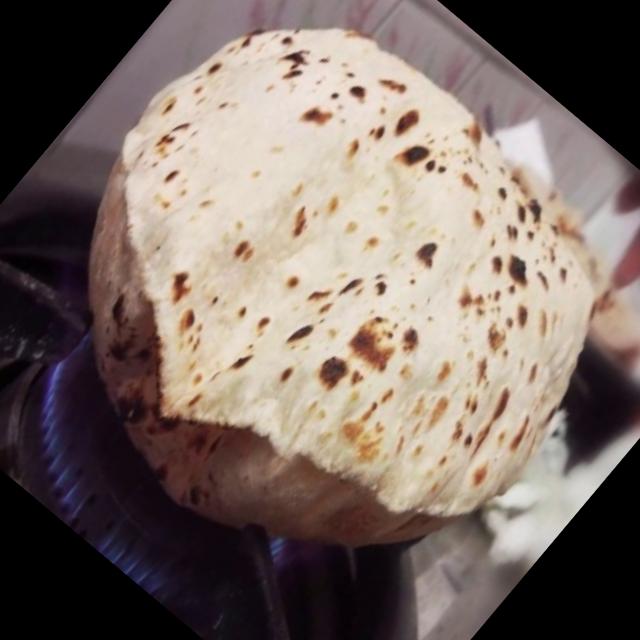
Dish: chapati